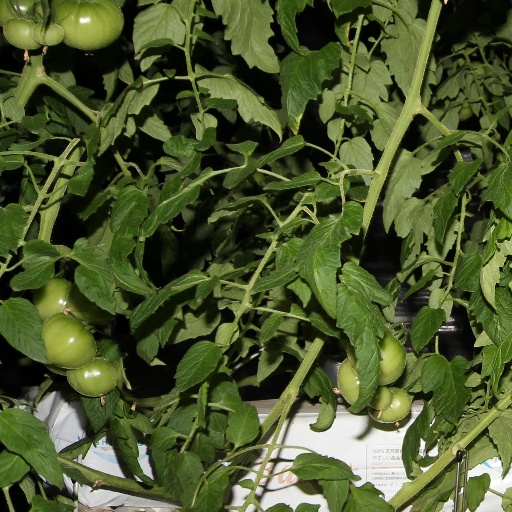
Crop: tomato